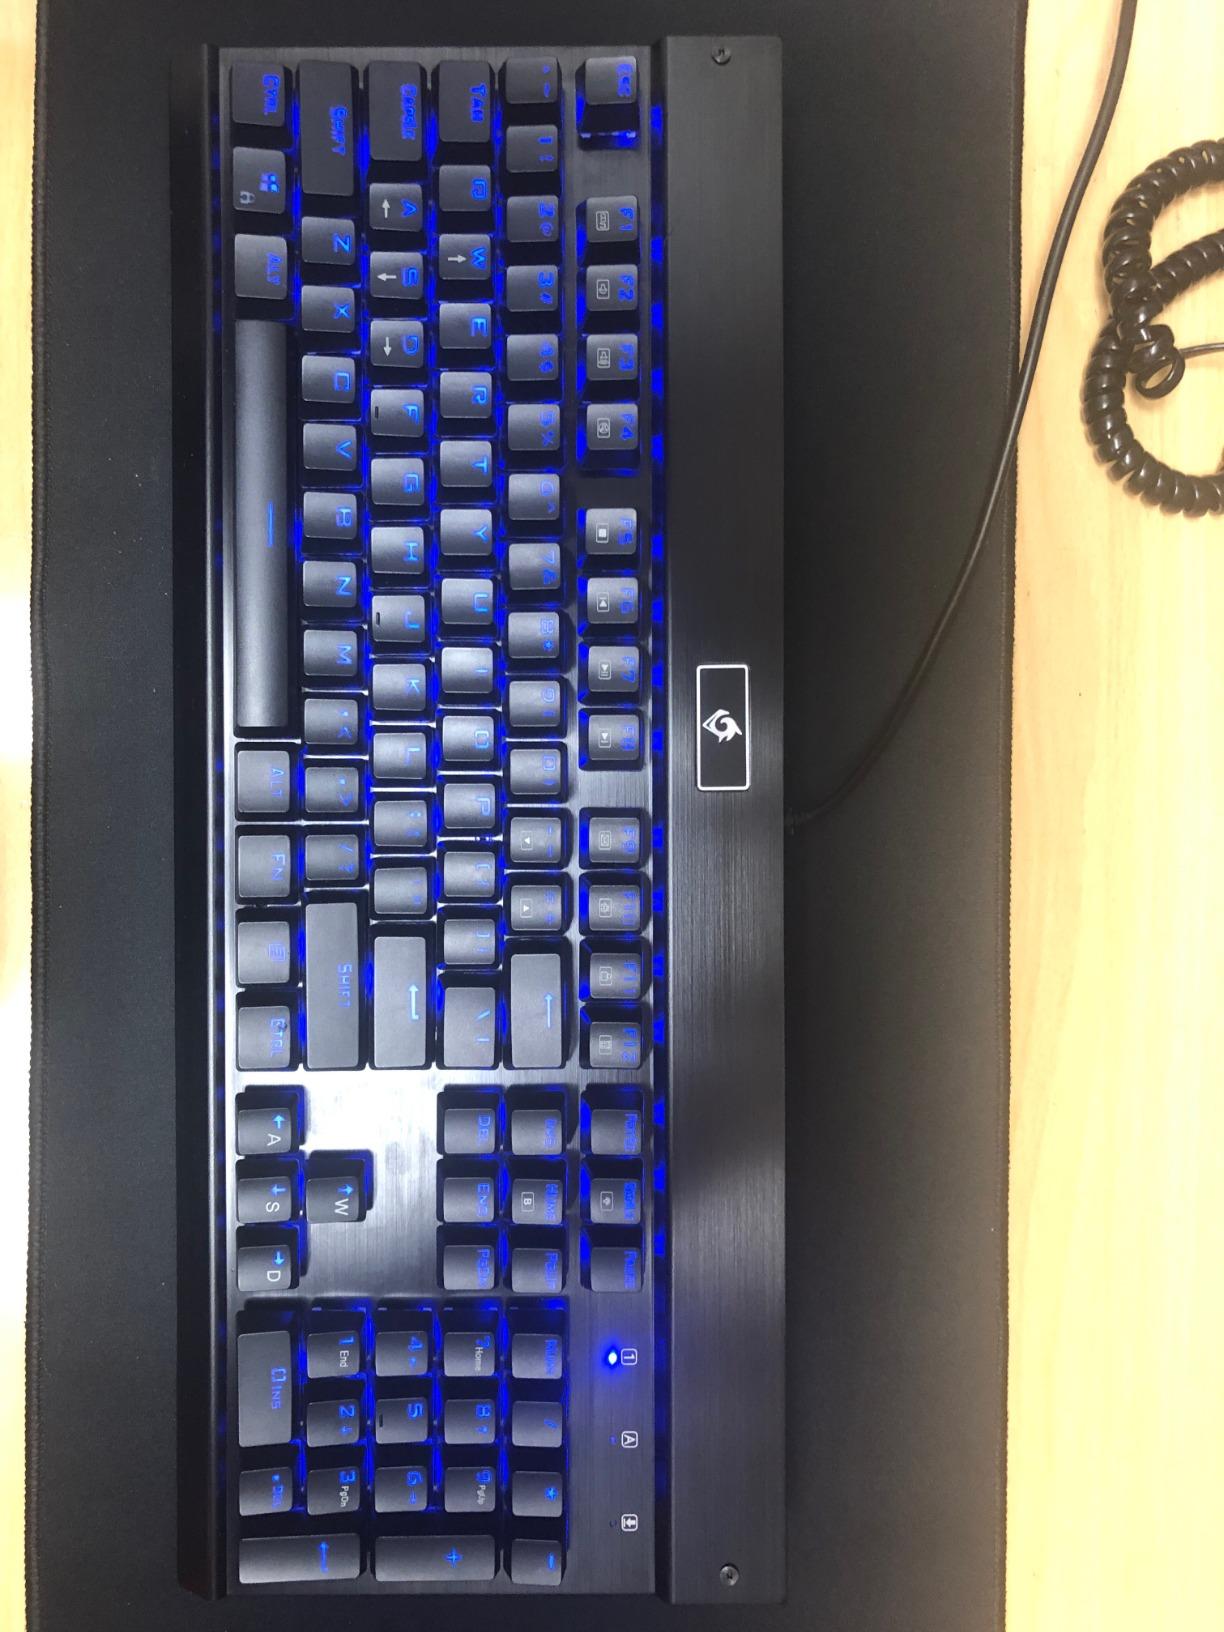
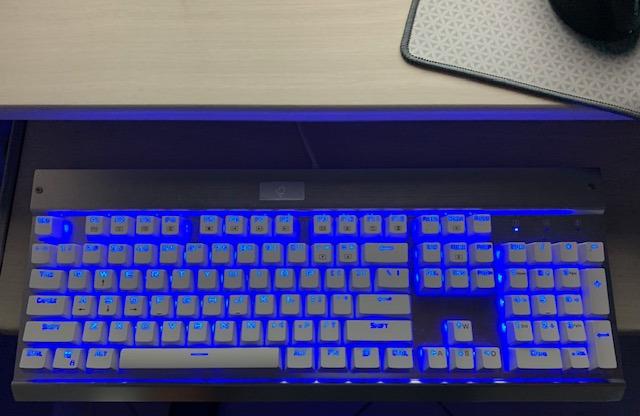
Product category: keyboard
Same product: no